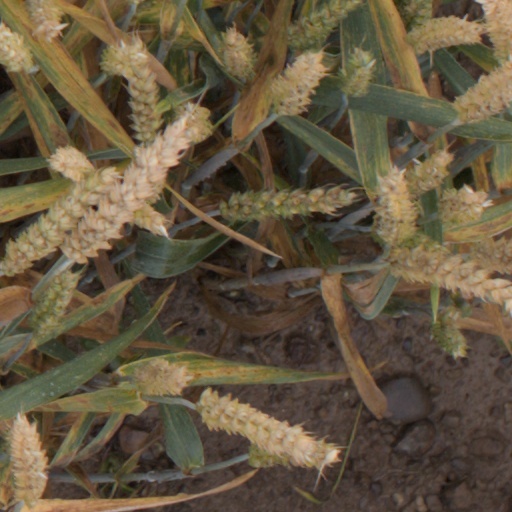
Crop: wheat